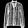
Label: Shirt